Brașov

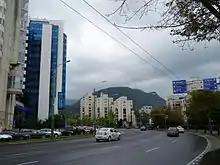
The Civic Centre (Centrul Civic), a neighbourhood built in the communist period

The first Jewish community in Brașov was established in 1828, joining the Neolog association in 1868. Orthodox Jews founded their religious organization in 1877. The Neolog synagogue, seating 800, was built between 1899 and 1905. During the interwar period, the communities had separate institutions, but opened a jointly managed school in 1940. Zionist organizations appeared already in 1920. By 1930, Jews numbered 2594 individuals, or 4% of the total population. In autumn 1940, during the National Legionary State, the antisemitic Iron Guard nationalized all Jewish institutions and seized most shops owned by Jews. In 1941, Jews were drafted for service in forced labour battalions. Those from throughout southern Transylvania were concentrated in Brașov; a further 200 refugees came from Ploiești. In August 1942, 850 Jews between the ages of 18 and 50 were drafted into labour battalions and ordered to work in Brașov, while others were sent to Predeal and Bran. In spring 1943, 250 youths were sent to Suraia camp to build fortifications. By August 1944, the labour battalions were reduced to 250–300 while most of the Jews managed to obtain their freedom. In 1945–1946, the Jewish population increased to 3500.